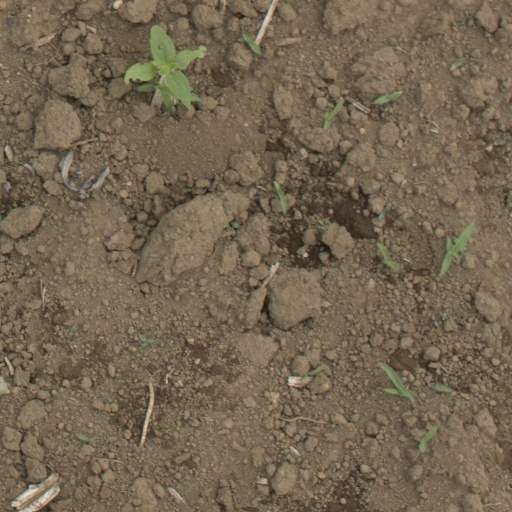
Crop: Jerusalem artichoke